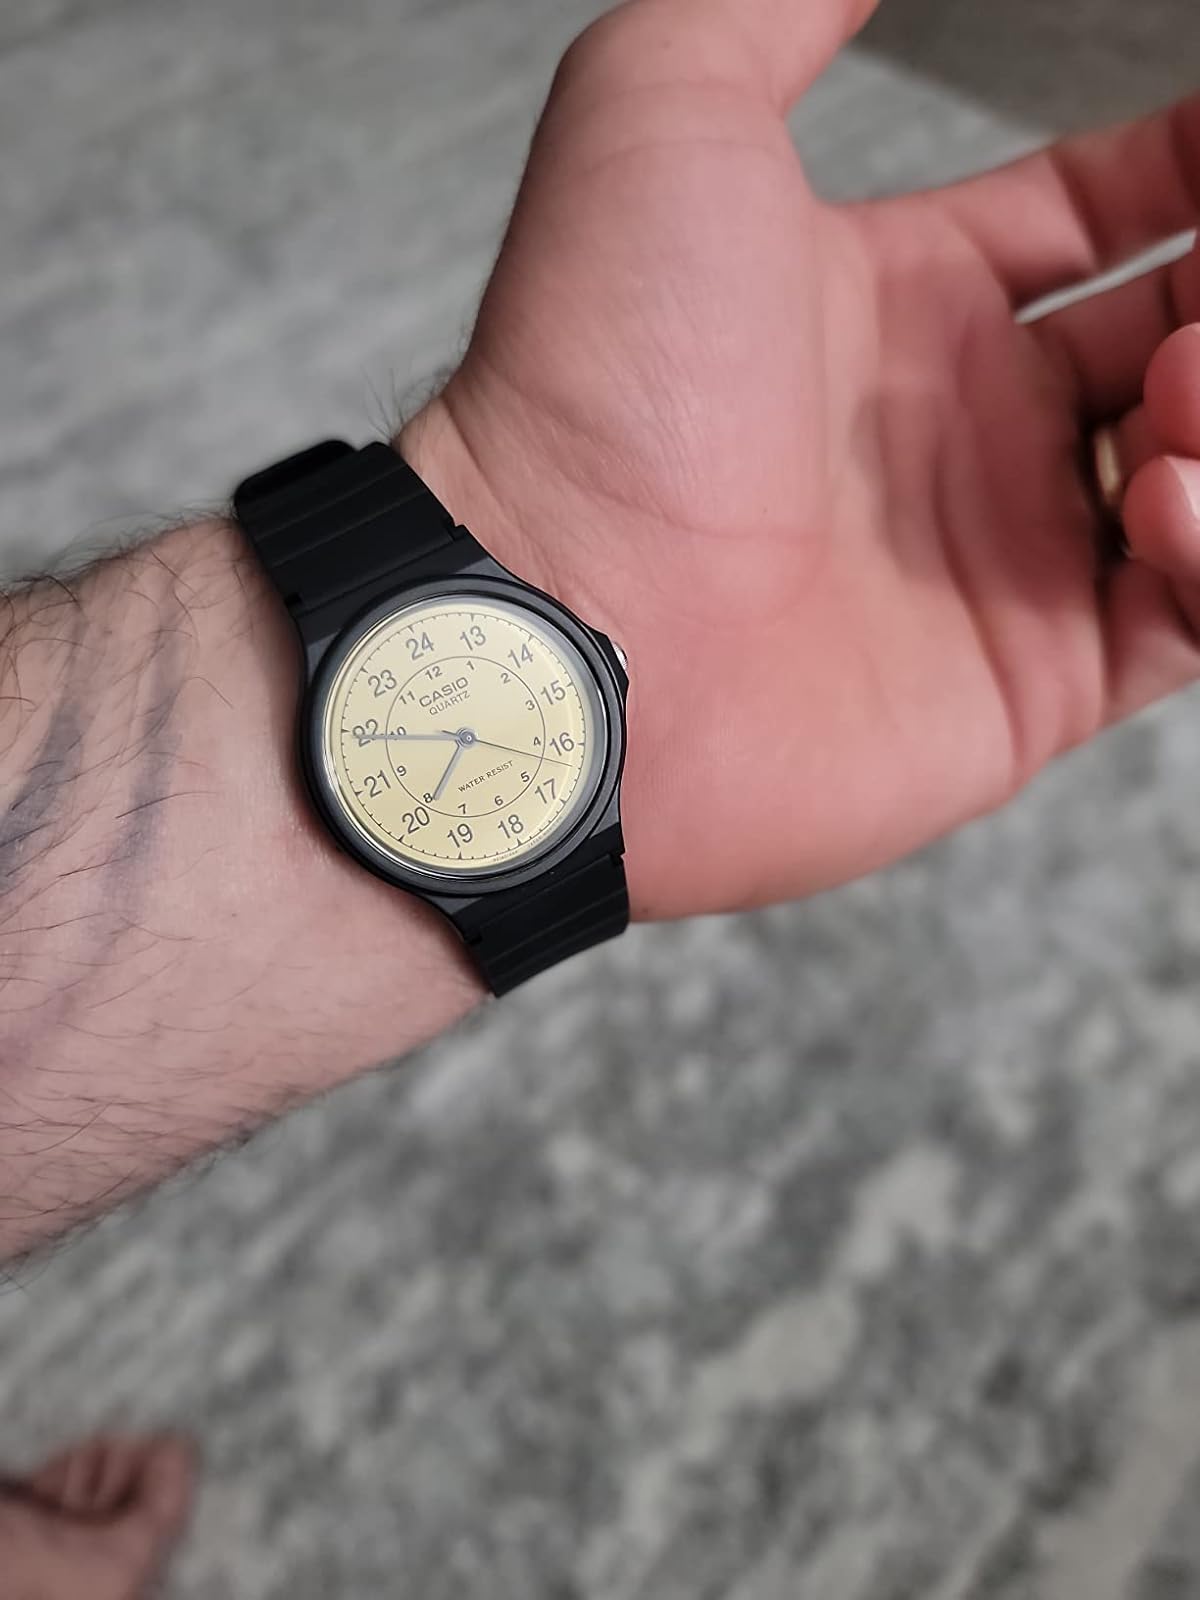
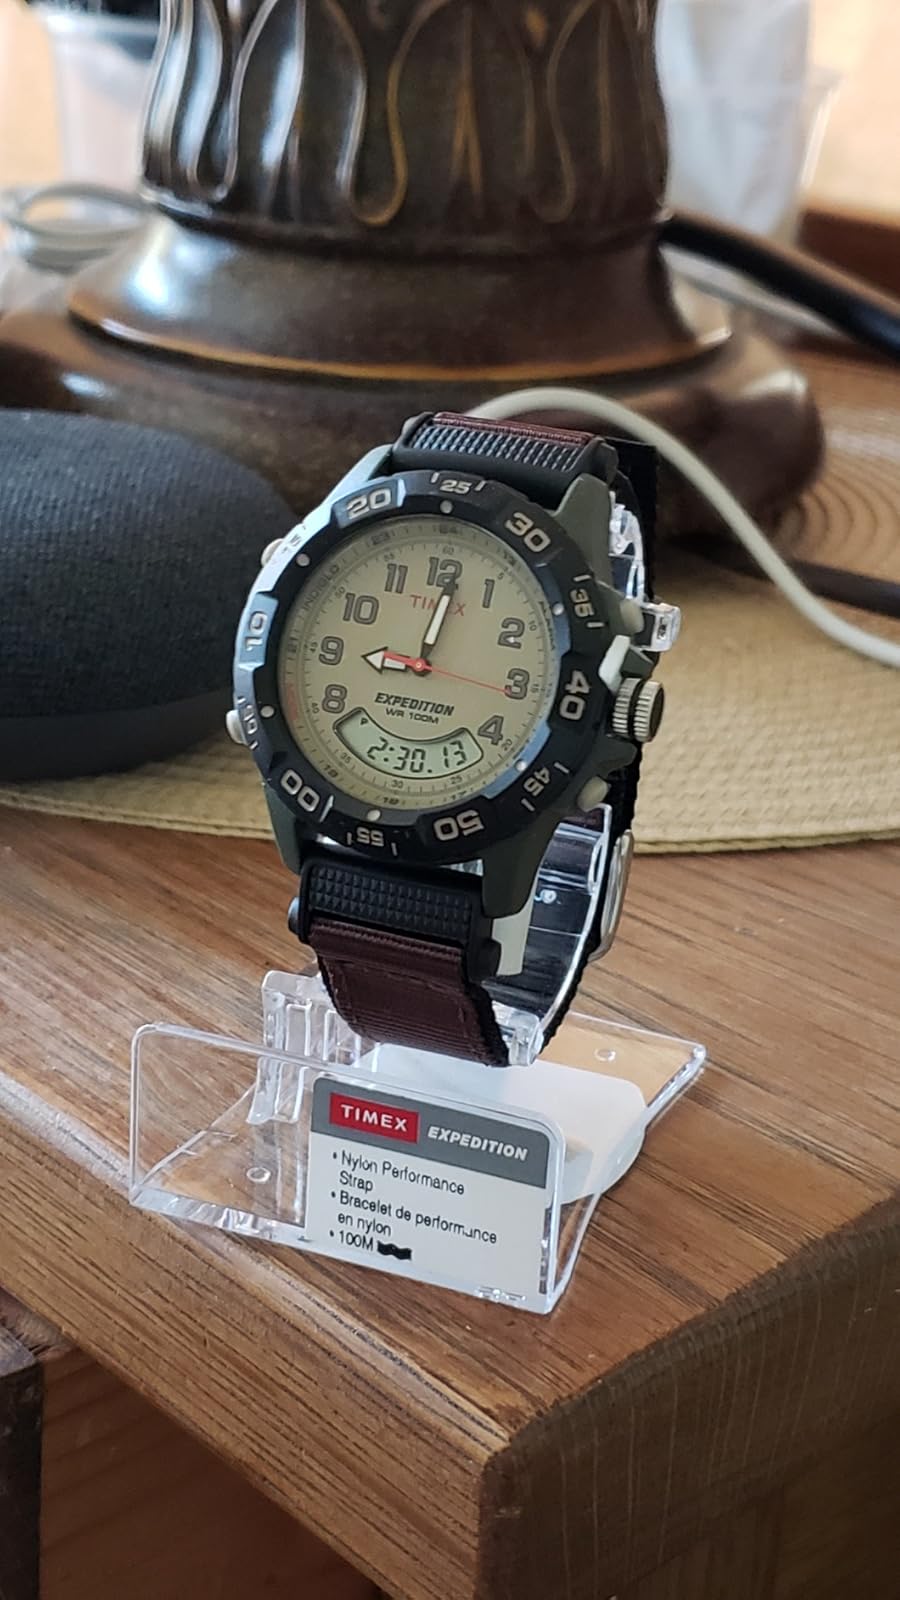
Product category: accessories_watch
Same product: no